Harold Clurman

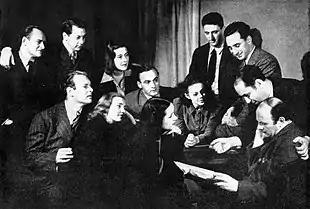
Some members of the Group Theatre in 1938 (left to right): Roman Bohnen, Luther Adler, Leif Erickson, Frances Farmer, Ruth Nelson, Sanford Meisner, Phoebe Brand, Eleanor Lynn, Irwin Shaw, Elia Kazan, Harold Clurman (upper left) and Morris Carnovsky

Harold Edgar Clurman (September 18, 1901 – September 9, 1980) was an American theatre director and drama critic. In 2003, he was named one of the most influential figures in U.S. theater by PBS. He was one of the three founders of New York City's Group Theatre (1931–1941). He directed more than 40 plays in his career and, during the 1950s, was nominated for a Tony Award as director for several productions. In addition to his directing career, he was drama critic for "The New Republic" (1948–1952) and "The Nation" (1953–1980), helping shape American theater by writing about it. Clurman wrote seven books about the theatre, including his memoir "The Fervent Years: The Group Theatre and the Thirties" (1961).